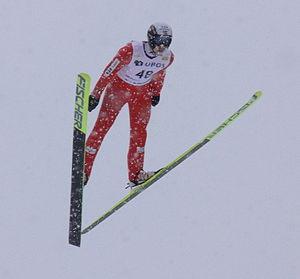
Petter Laukslett Tande, né le 11 juin 1985 à Oslo, est un ancien athlète du combiné nordique norvégien.